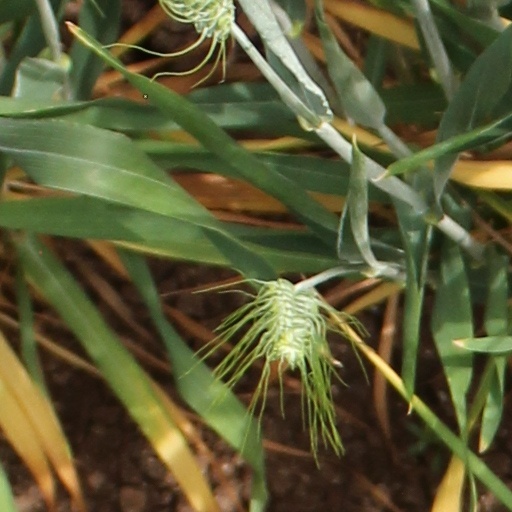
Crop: wheat